Monika Czinano

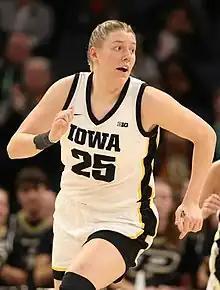
Czinano with Iowa in 2023

Monika Sharon Czinano (born January 20, 2000) is an American professional basketball player. She plays the power forward and center positions. Czinano, who hails from Watertown, Minnesota, joined the Hawkeye women’s basketball program in 2018. As a freshman, she played behind former Hawkeye Megan Gustafson in the 2018–19 season, and took over the starting center position in 2019–20.